Lothian

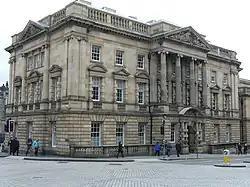
Lothian Chambers, Edinburgh: headquarters of Lothian Regional Council 1975–1996

In 1975 the old county councils and burgh corporations were abolished under the Local Government (Scotland) Act 1973, being replaced with regions and districts. Lothian Regional Council formally took over responsibility from the old county councils in May 1975. The Lothian region was split into four districts: East Lothian, Edinburgh, Midlothian, and West Lothian. Each district was broadly based on the areas of the pre-1975 counties and city, but with some notable alterations. The Lothian Regional Council was responsible for education, social work, water, sewerage, and transport (including local buses within Edinburgh). The regional council was based at Lothian Chambers on King George IV Bridge in Edinburgh, which had been built in 1904 as the headquarters of the old Midlothian County Council.